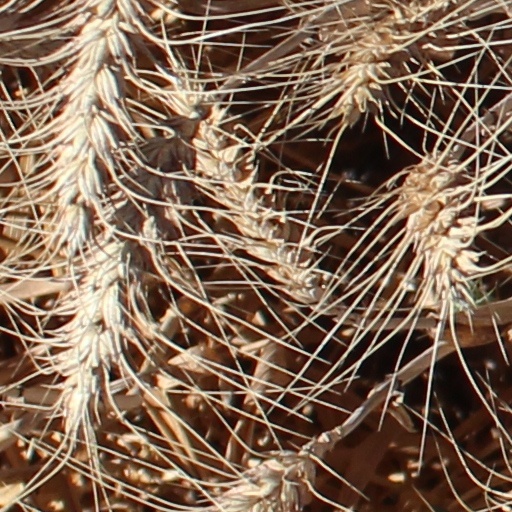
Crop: wheat